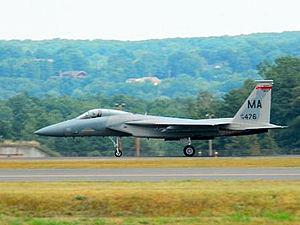
La 104th Fighter Wing est une unité de la Massachusetts Air National Guard, stationnée sur l'aéroport régional de Westfield-Barnes, dans le Massachusetts. Lorsqu'elle est activée au service fédéral, l'unité est gérée par l'Air Combat Command de la United States Air Force.